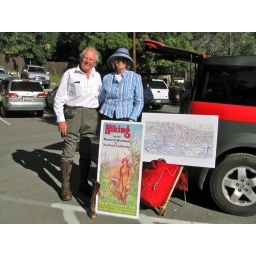
Peter Ireland and Johanne Larson standing beside billboard signs prepared by Peter Ireland at Chantry Flat.